Scrotal ultrasound

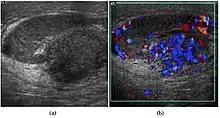
Epididymo-orchitis in a 77-year-old man. (a) Transverse sonography shows enlargement of the epididymis with hypoechogenicity noted over the testis and epididymis associated with scrotal wall thickening. (b) Color Doppler sonography showed hyperemic change of the testis and epididymis, presenting as an “inferno” vascular flow pattern.

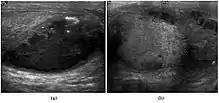
Fig. 21. Tuberculous epididymo-orchitis. (a) Transverse sonography of a surgically proved tuberculous epididymitis shows an enlarged epididymis containing calcification and necrosis. (b) Composite image: Transverse sonography of the same patient shows multiple hypoechoic nodules in the left testis associated with surrounding reactive hydrocele.

ipsilateral testis. The occurrence of isolated testicular tuberculosis is rare. Clinically patients with tuberculous epididymo-orchitis may present with painful or painless enlargement of the scrotum, hence they cannot be distinguished from lesions such as testicular tumor, testicular infarction and may mimic testicular torsion.